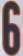
Number: 6